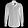
Label: Shirt